Gilroy Free Library

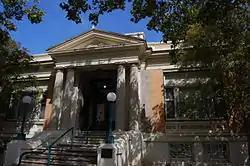

The Gilroy Free Library is a Carnegie Library building in Gilroy, California. The building is now the location of the Gilroy Museum.